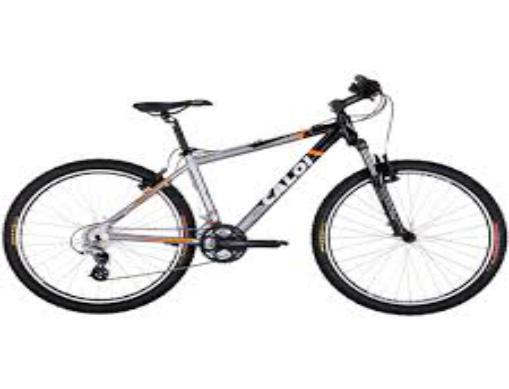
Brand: Caloi
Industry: Transportation